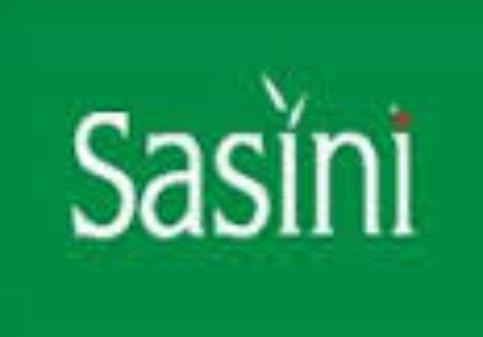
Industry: Food